Tay–Sachs disease

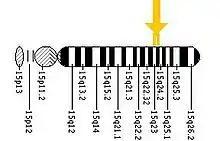
The "HEXA" gene is located on the long (q) arm of human chromosome 15, between positions 23 and 24.

Tay–Sachs disease is an autosomal recessive genetic disorder, meaning that when both parents are carriers, there is a 25% risk of giving birth to an affected child with each pregnancy. The affected child would have received a mutated copy of the gene from each parent. A person with one mutated copy and one normal copy is a carrier, like the parent they received the mutant copy from. Tay–Sachs carriers are known to be more resistant to infections of mycobacteria, including tuberculosis, compared to a person with two normal copies of the gene.